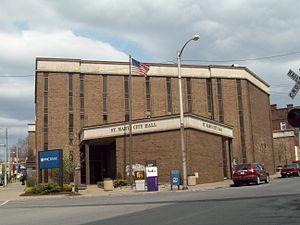
Saint Marys est une ville située à l'est du comté d'Elk, en Pennsylvanie, aux États-Unis. En 2010, elle comptait une population de 13 070 habitants. Elle est incorporé, en tant que borough, le 3 mars 1848 et en 1992, en tant que city.